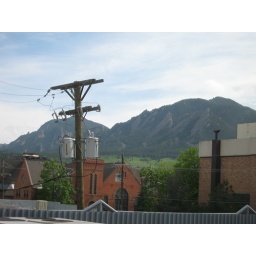
The view from the window near my desk at the Techstars HQ. :)